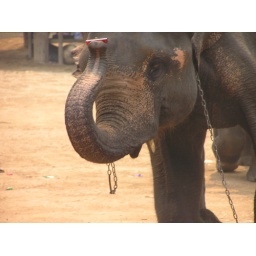
that is a hermonica in his truck and boy can they play